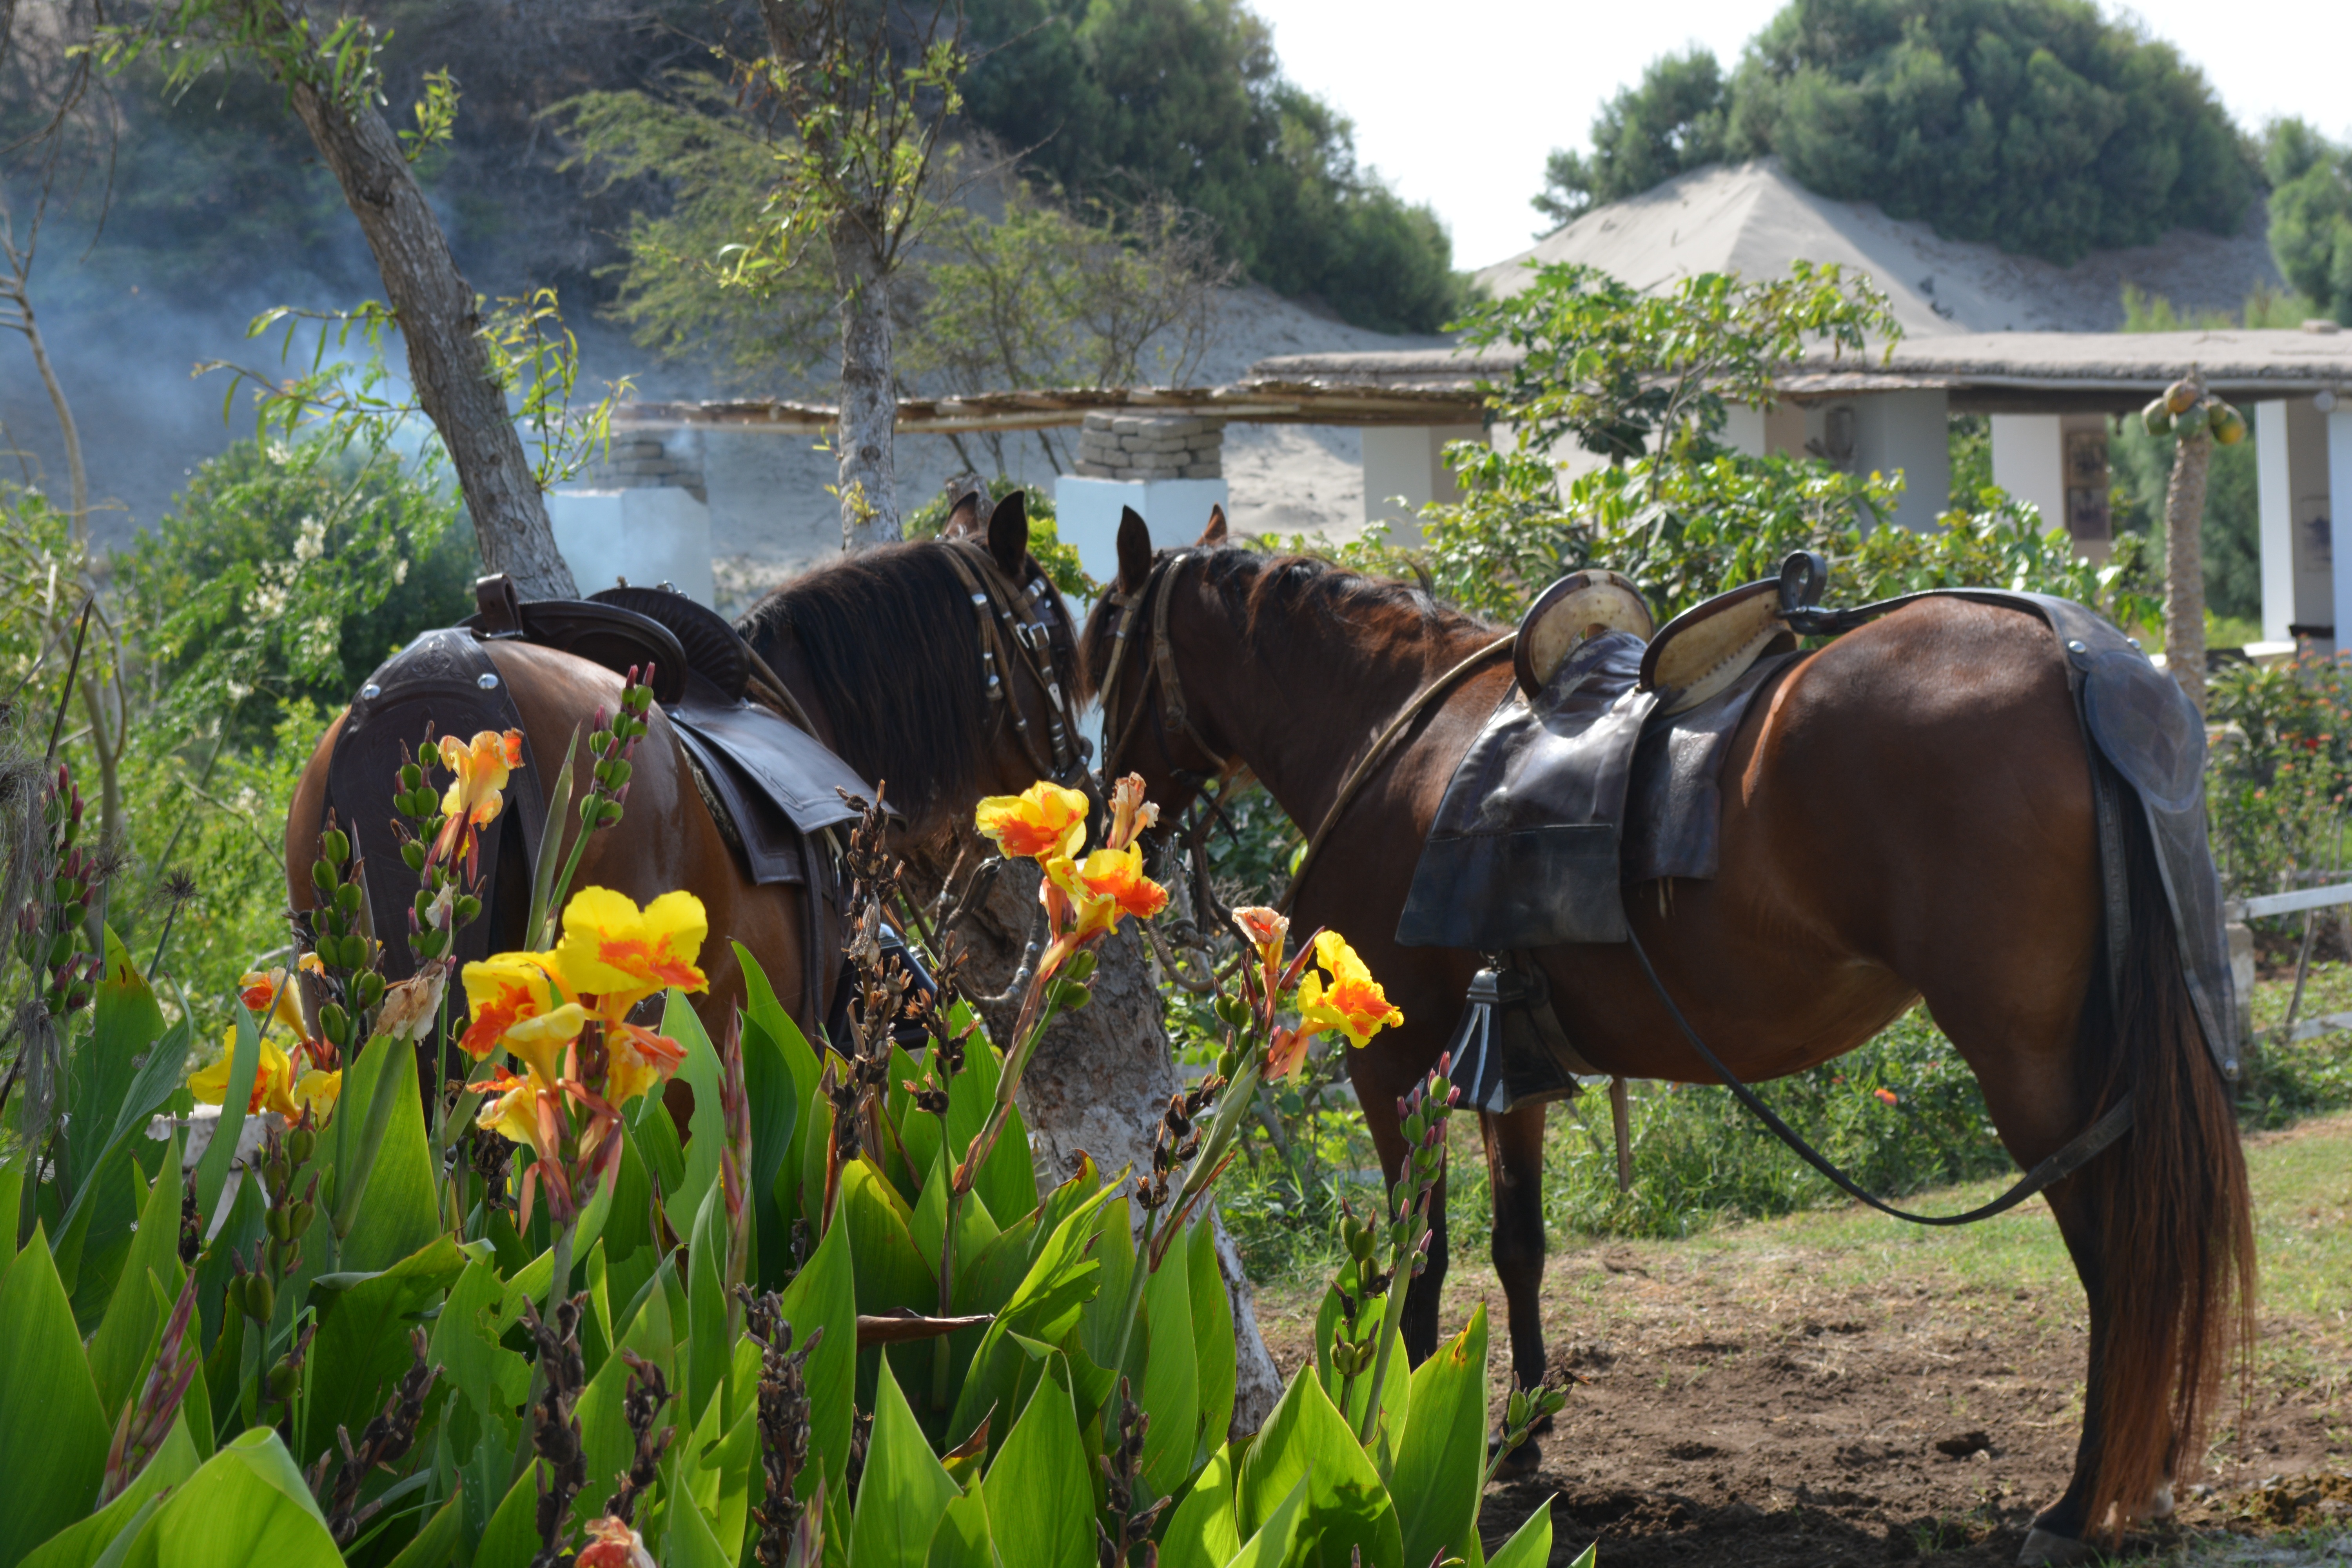
nature, plant, farm, flower, smoke, green, jungle, horse, flowers, mare, rural area, equestrianism, eventing, trail riding, horse like mammal